WrestleMania XV

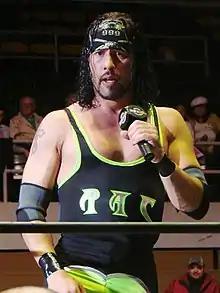
X-Pac suffered at the hands of myriad run-ins in his match

The Women's Championship match began with Tori taking her time to enter the ring, Sable grabbing her hair when she finally did and tossing her back out. Tori regrouped outside and pulled Sable out by her legs, ramming her face into the apron and the barricade. She was whipped into the barrier herself and as she recovered, Sable performed a crossbody from the outside apron. Sable continuously assaulted Tori while down on the mat, but Tori delivered two vicious clotheslines to the corner on Sable, then attempted a sunset flip pin which began a series of pinning reversals ending in a stalemate. Afterward Tori tried a running attack on Sable but took out referee Jimmy Korderas unwittingly. Sable then tried to perform her Sable Bomb but Tori jumped out of it. As she tried to perform her own powerbomb, a muscled woman, later identified as Nicole Bass, came into the ring to gorilla press slam Tori. This allowed Sable to Sable Bomb Tori and pin her to retain the championship.